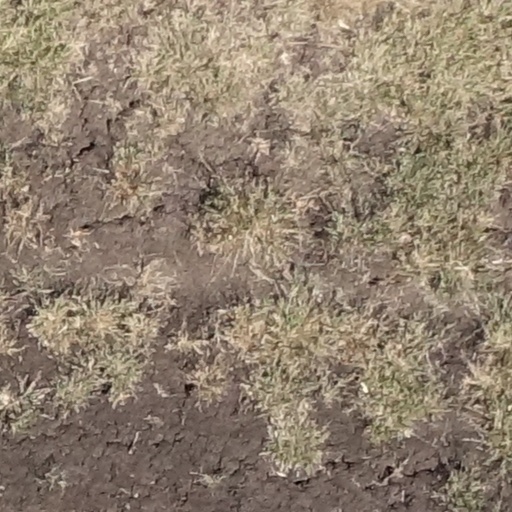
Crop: sorghum